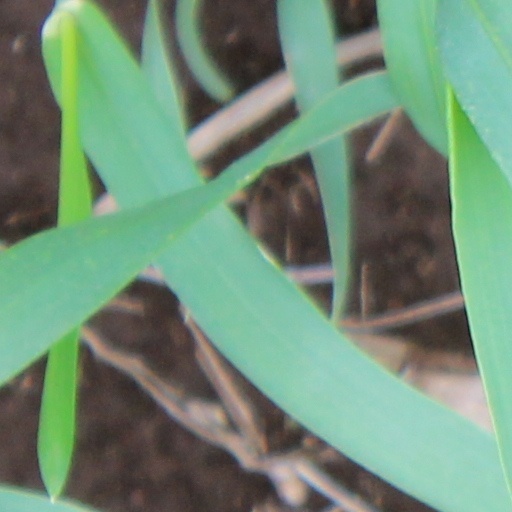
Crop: wheat